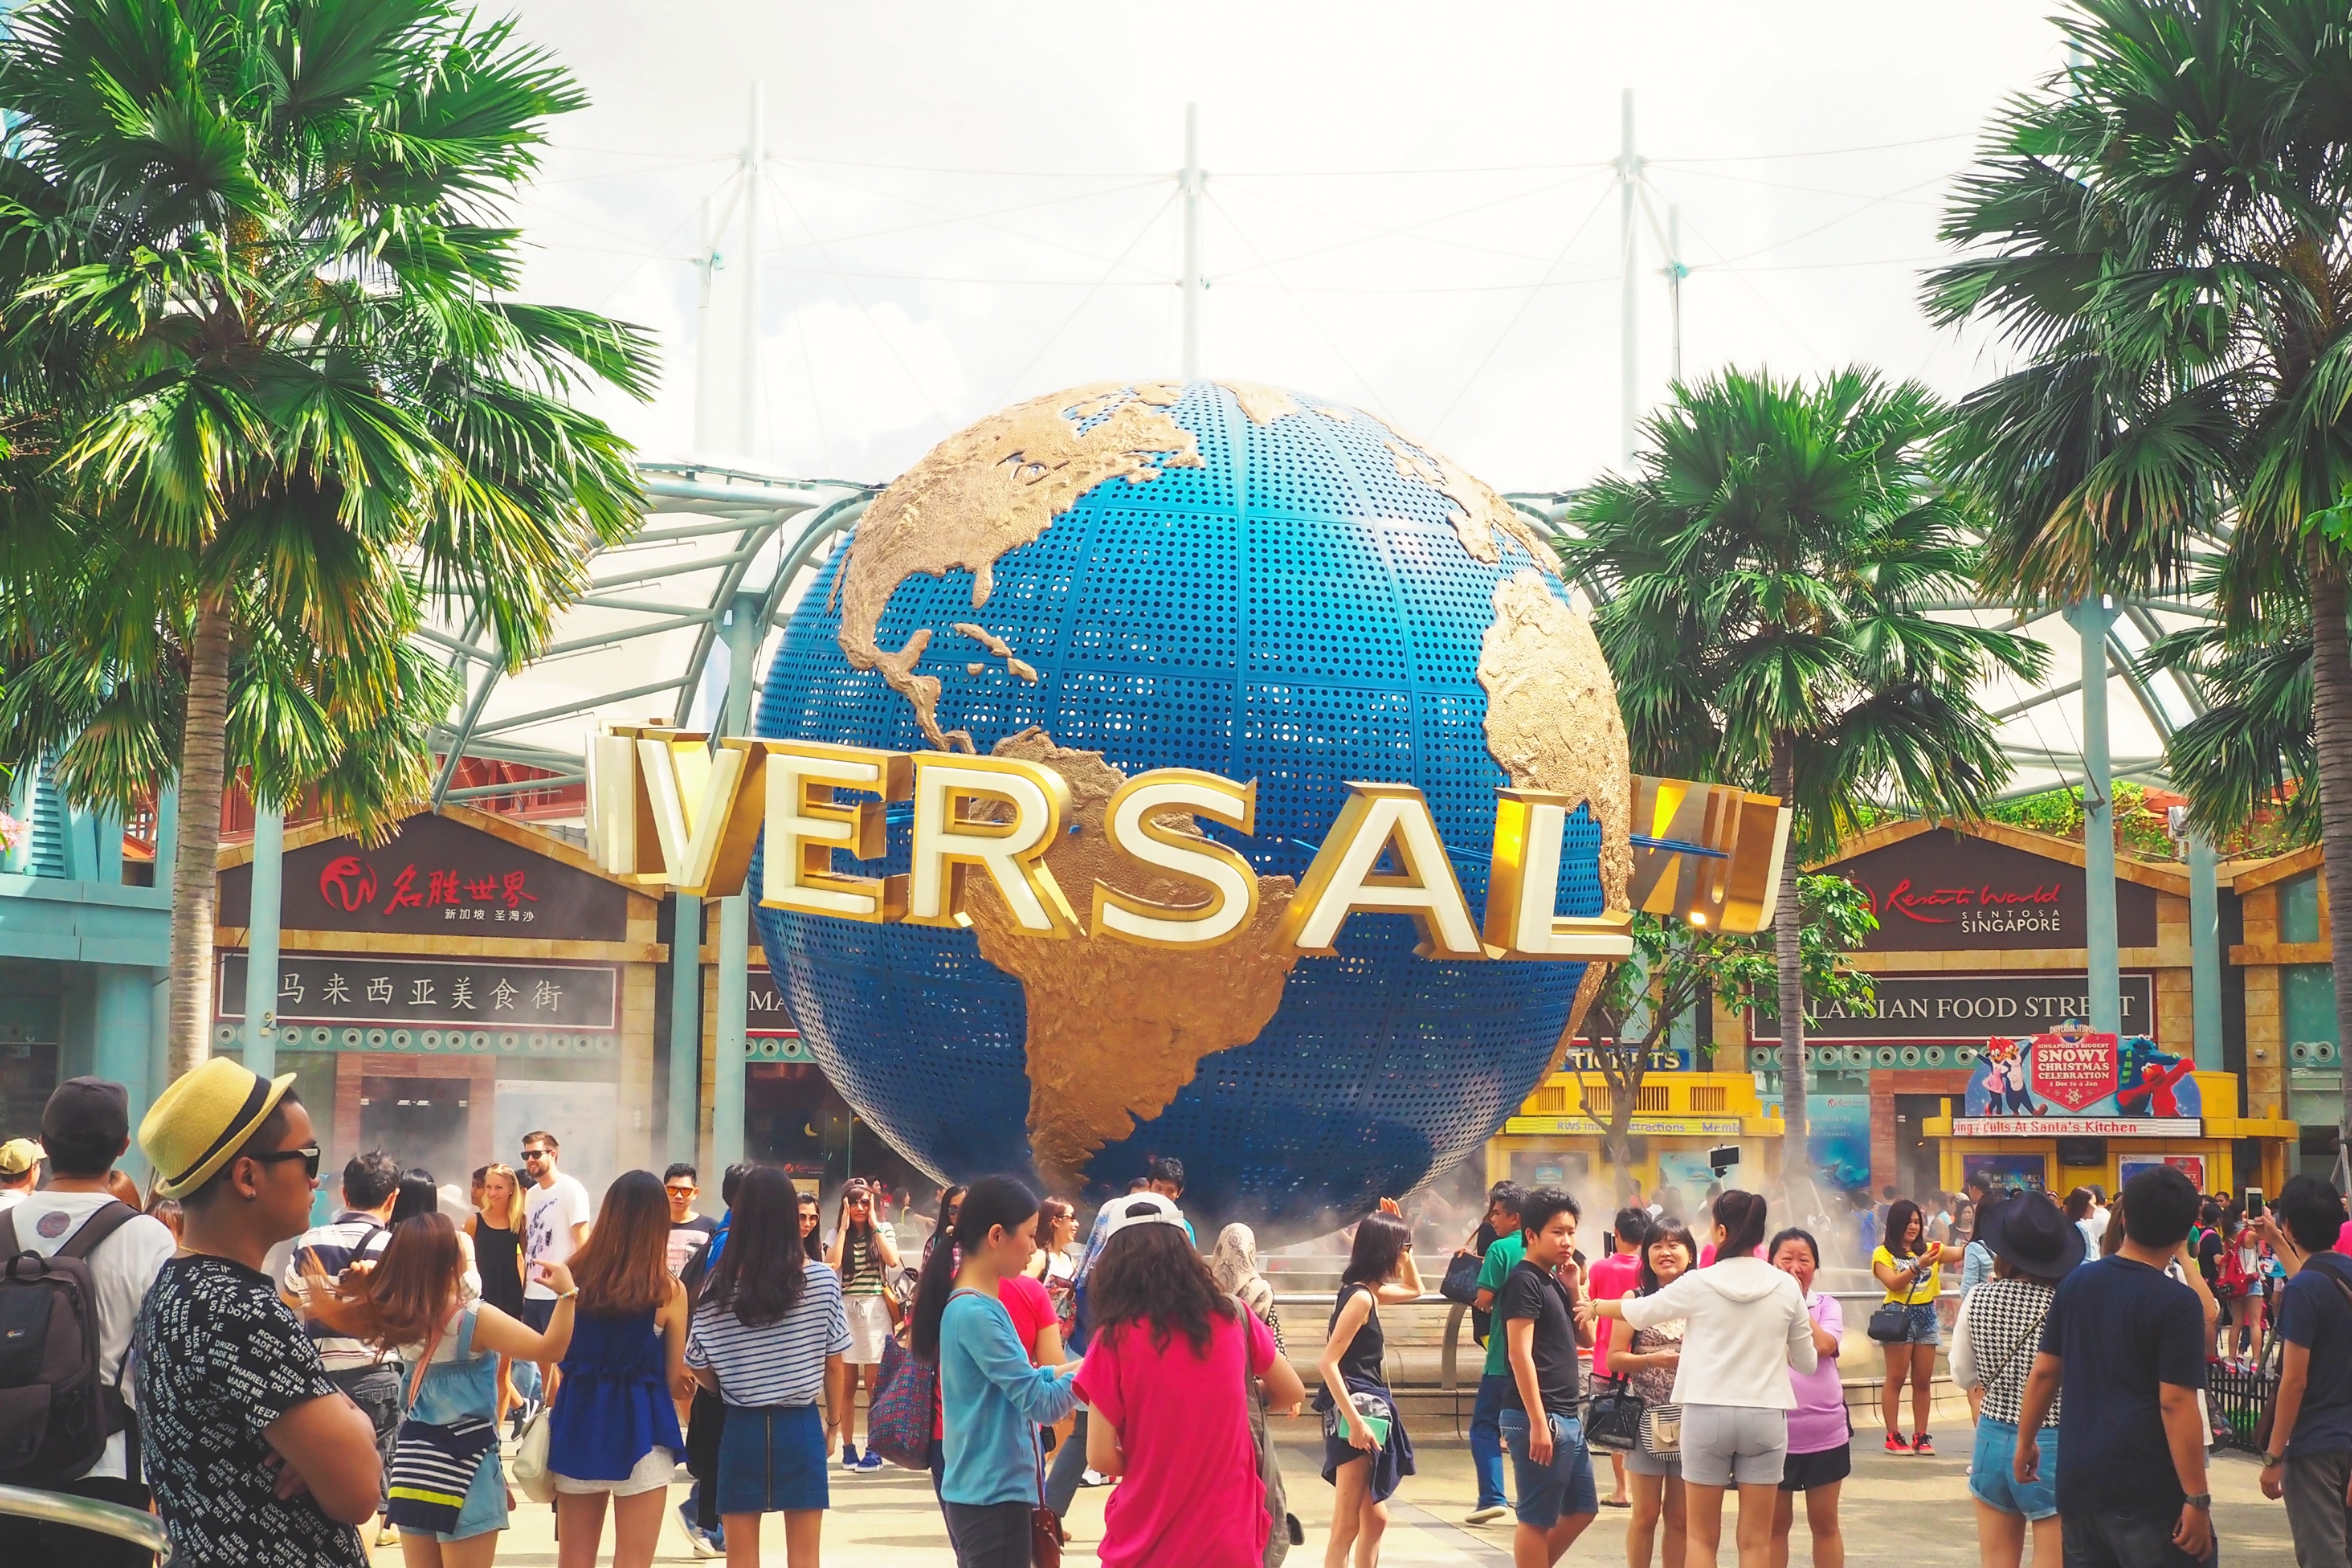
people, vacation, sight, amusement park, park, tourism, leisure, globe, world, sculpture, festival, la, resort, universal, famous, water park, los, angeles, amusement, studios, fair, destination, movies, theme